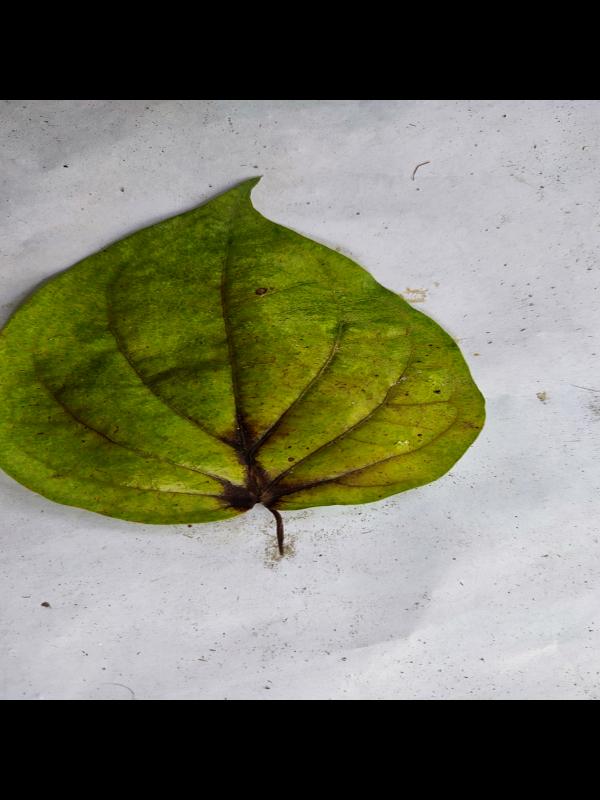
Label: Dried_Leaf